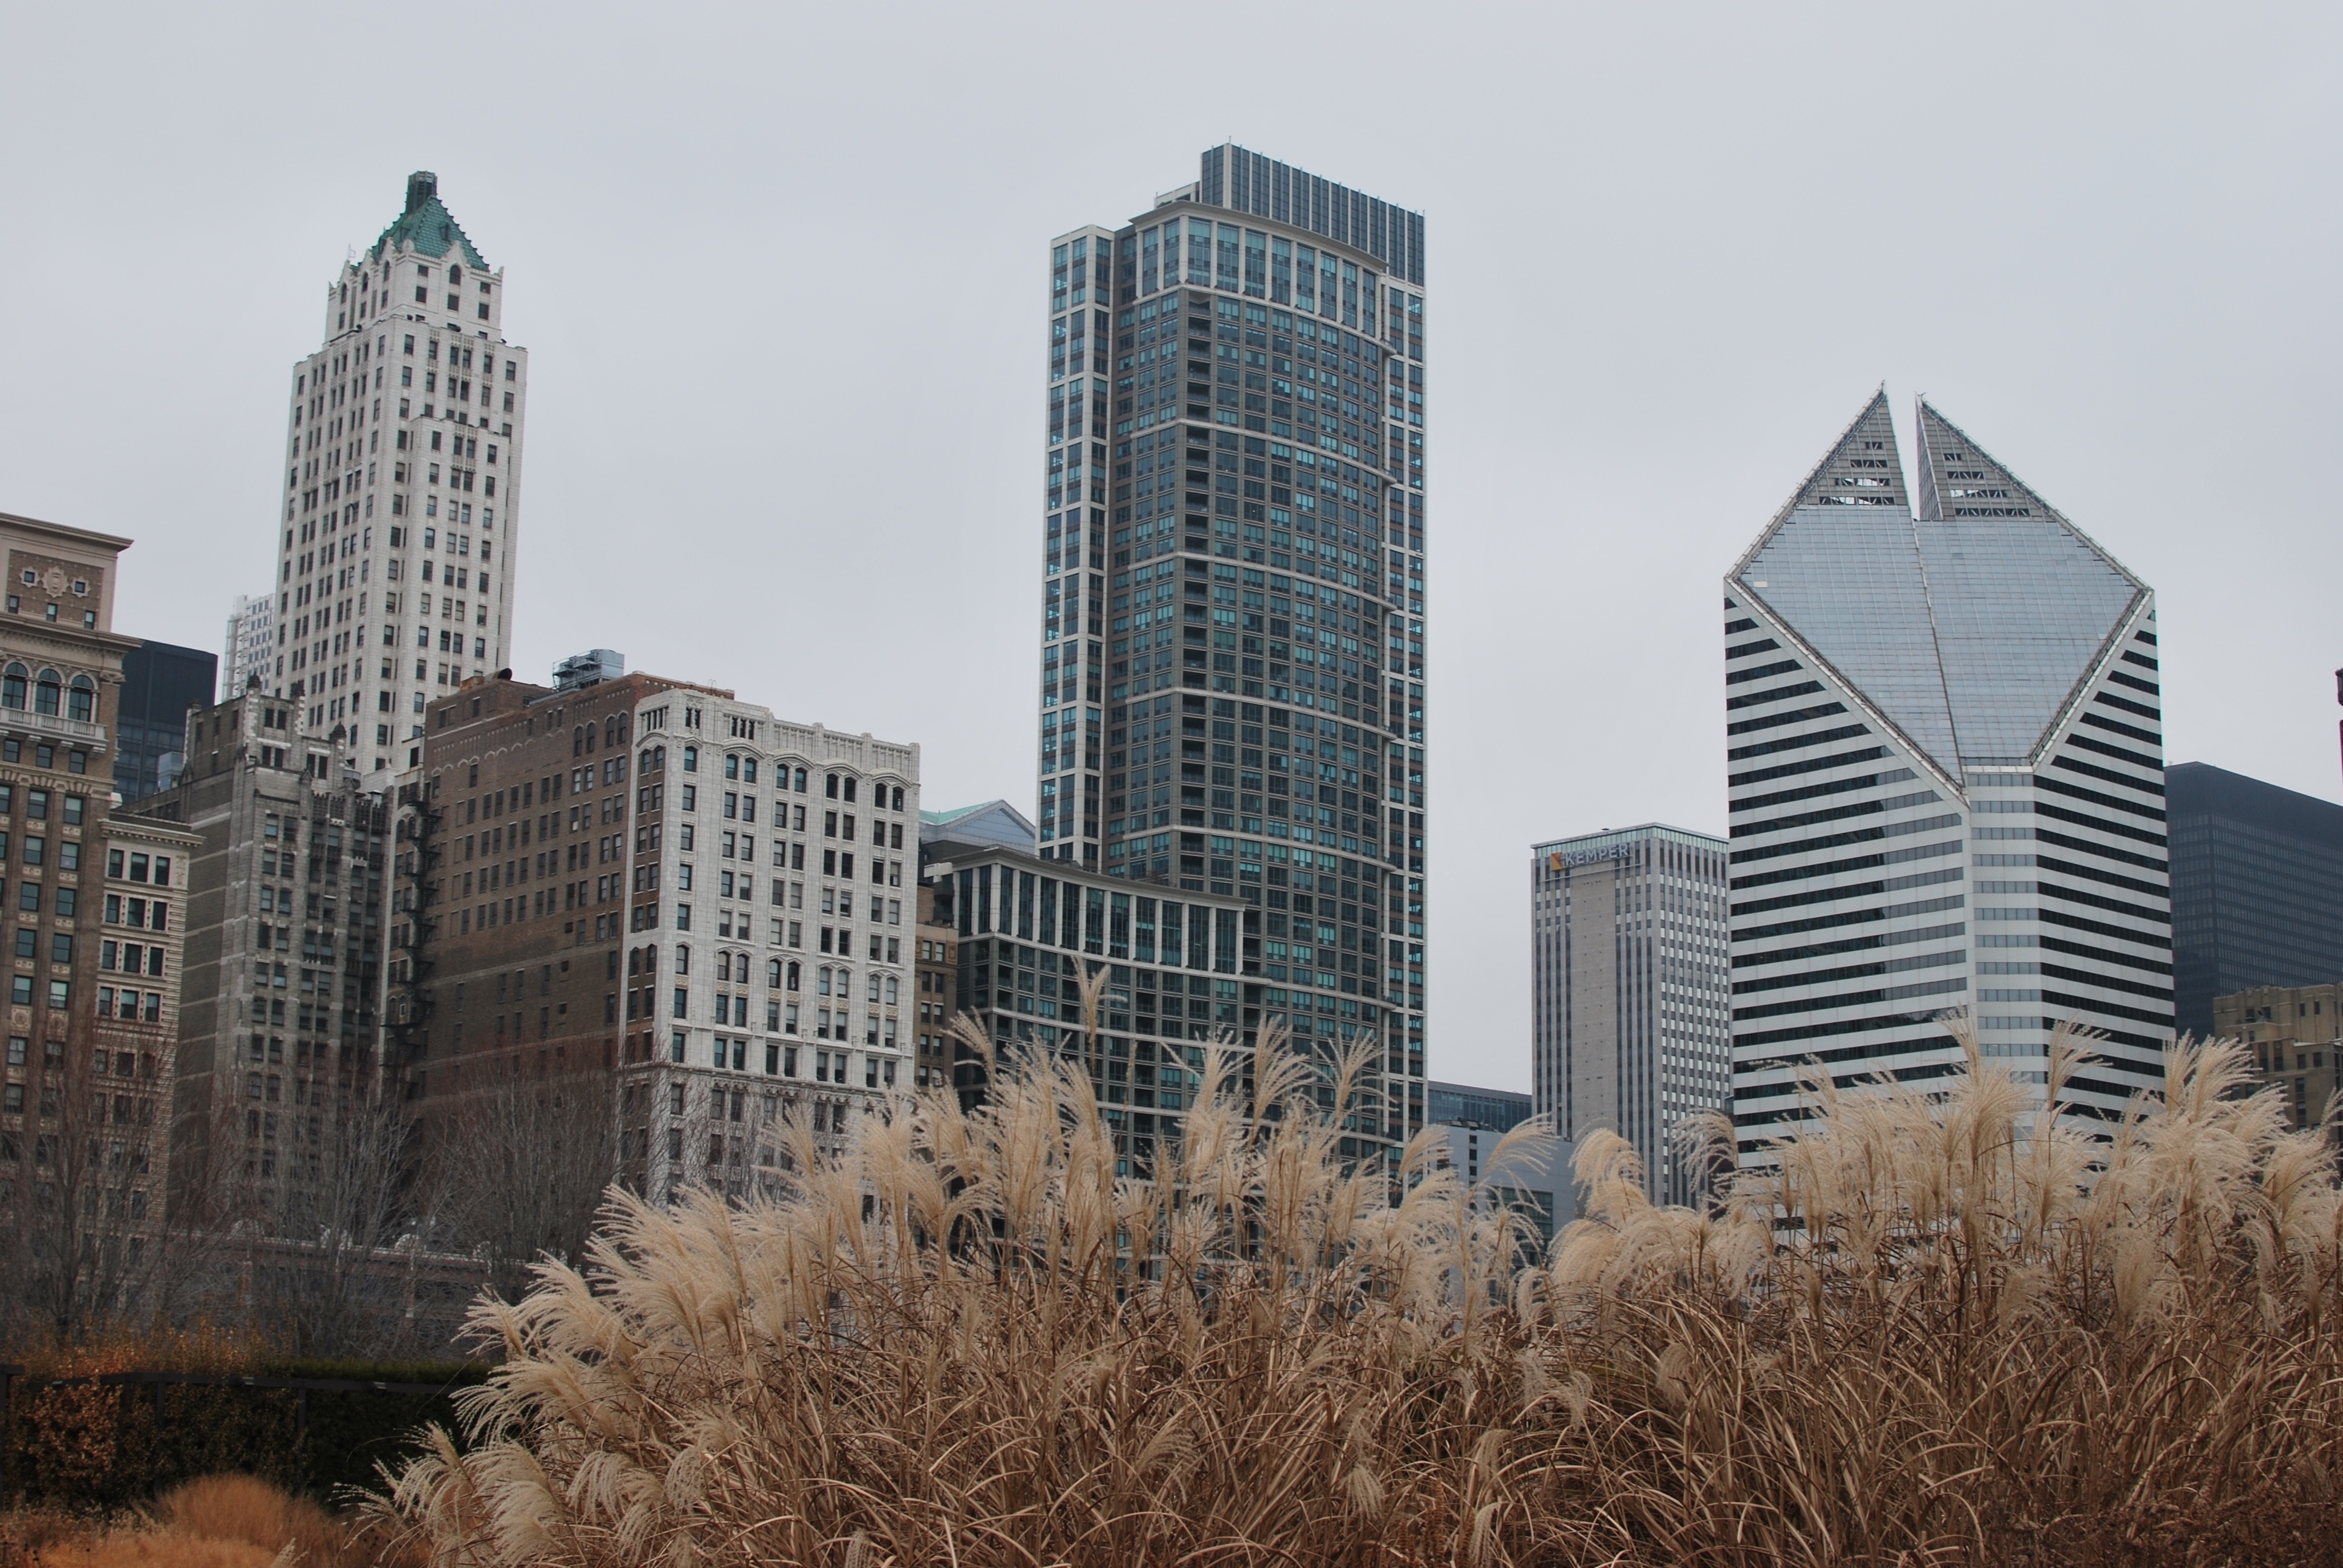
architecture, skyline, city, skyscraper, cityscape, downtown, tower, landmark, tower block, metropolis, urban area, residential area, atmospheric phenomenon, human settlement, metropolitan area